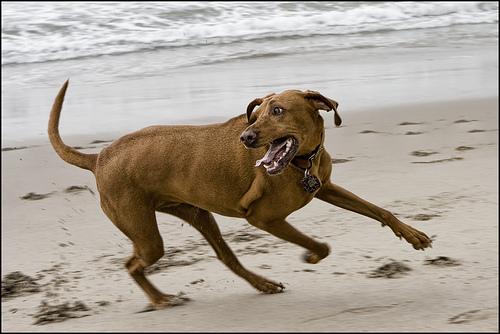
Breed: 230-n000080-Rhodesian_ridgeback